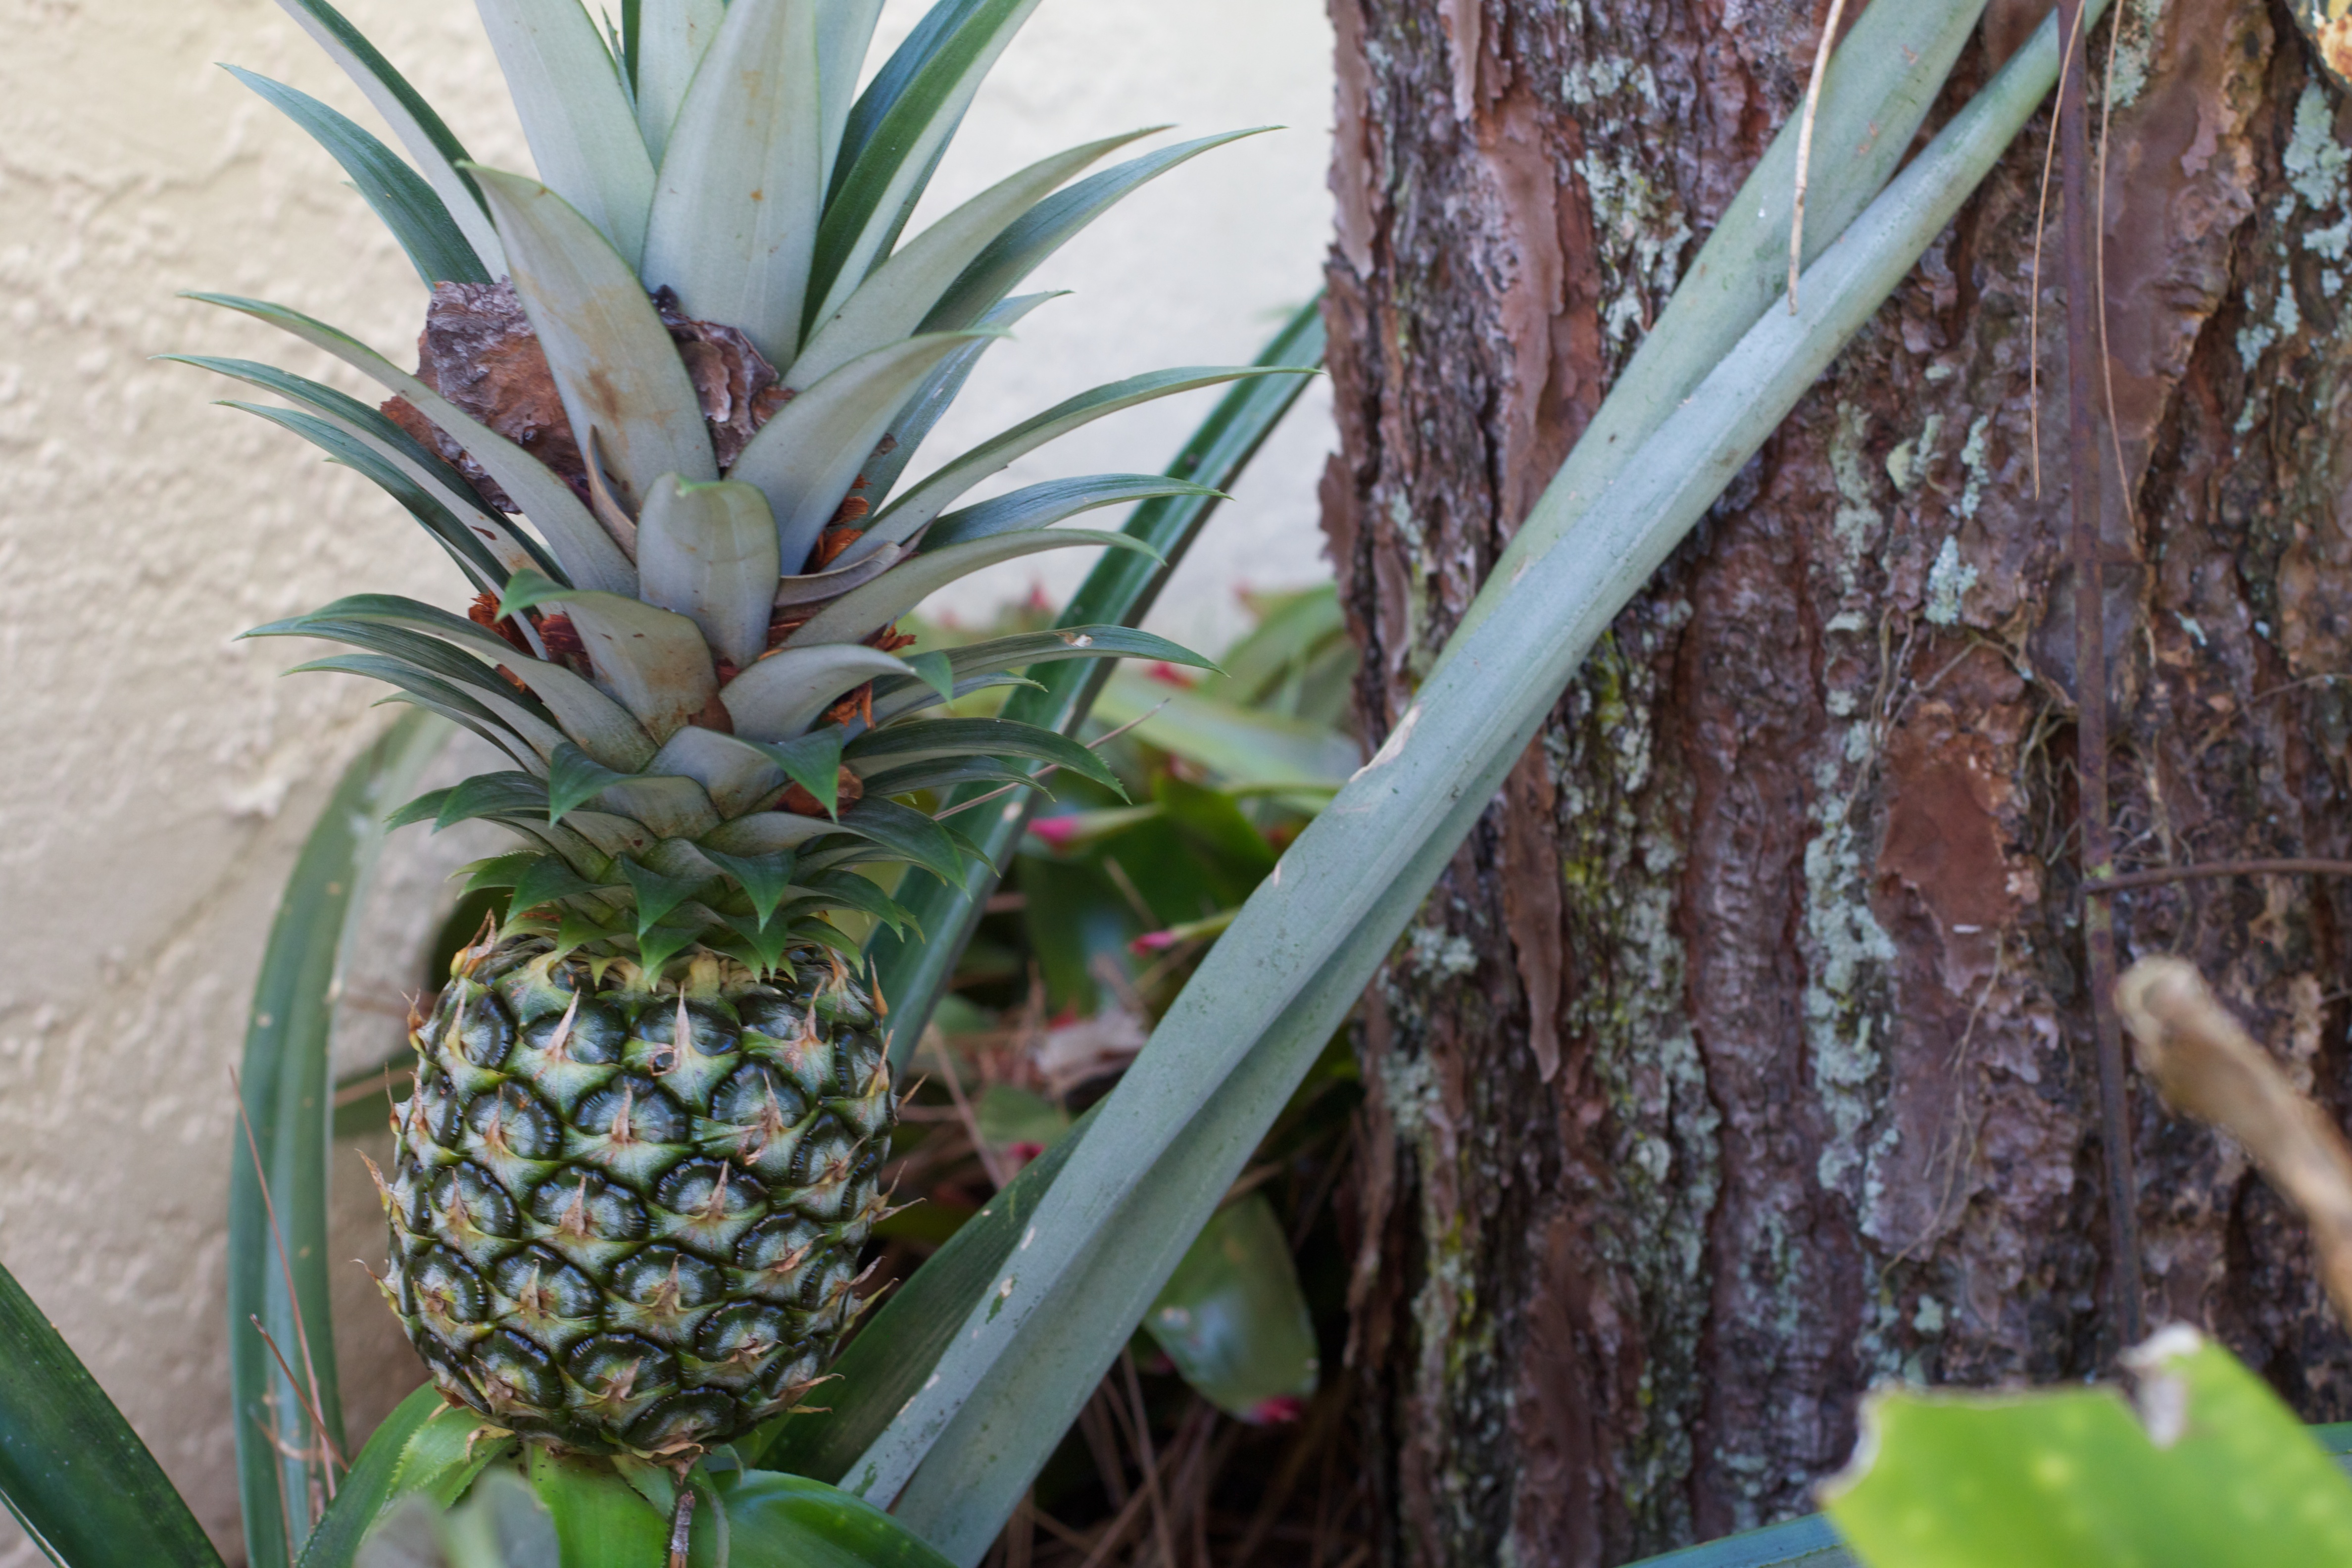
tree, plant, fruit, flower, food, produce, botany, flora, pineapple, odyssey, flowering plant, bromeliaceae, land plant, arecales